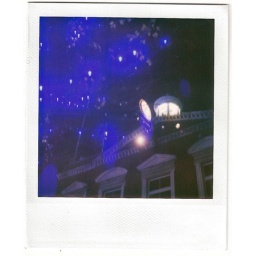
after work, pass by the street. i saw a tree with blue lights, like the sky with stars.